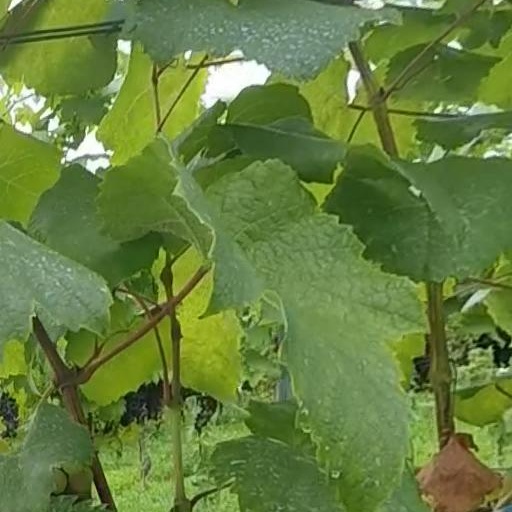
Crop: grape